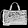
Label: Bag